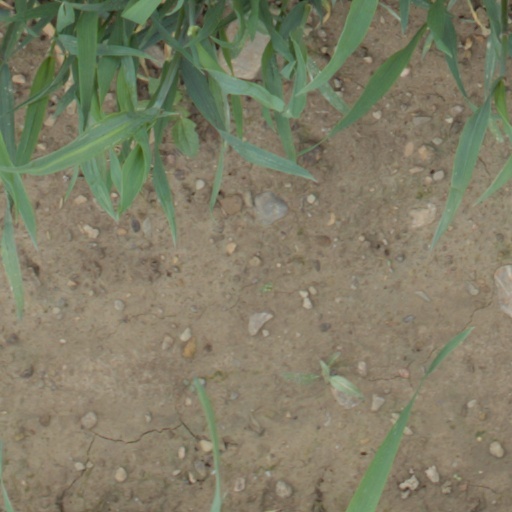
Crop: wheat